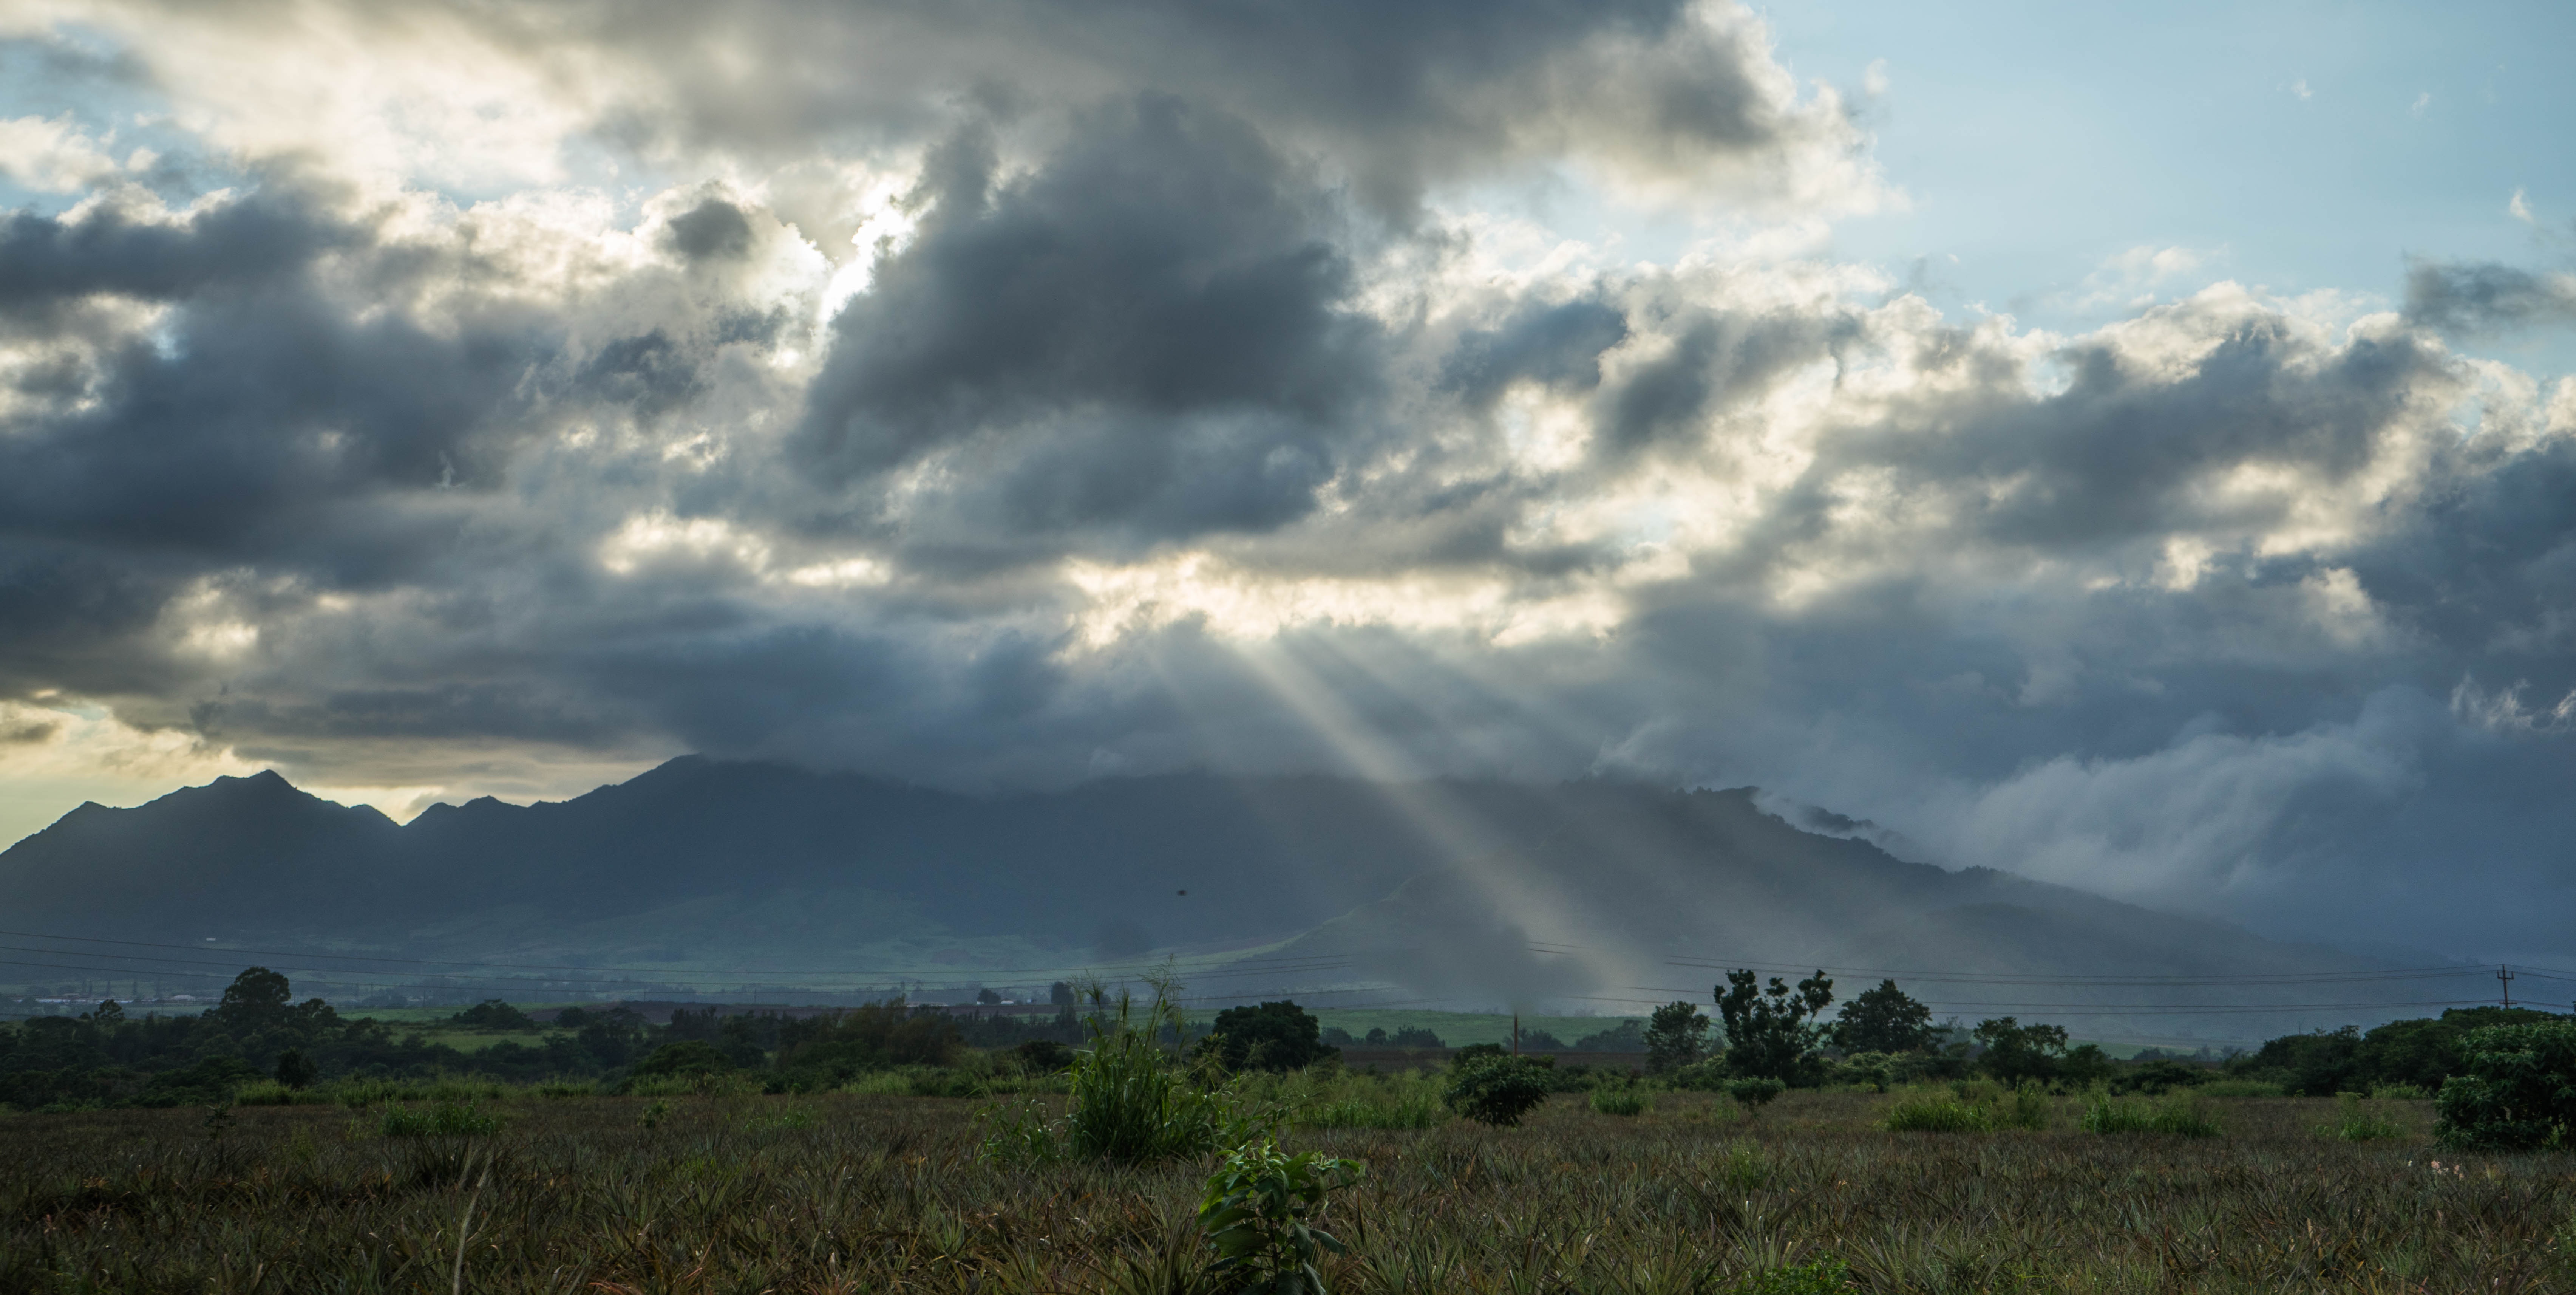
landscape, nature, horizon, mountain, cloud, sky, sun, white, field, prairie, sunlight, morning, hill, dawn, summer, heaven, natural, weather, cumulus, blue, hawaii, plain, cloudscape, clouds, mountains, plateau, sunbeam, sun rays, meteorological phenomenon, atmospheric phenomenon